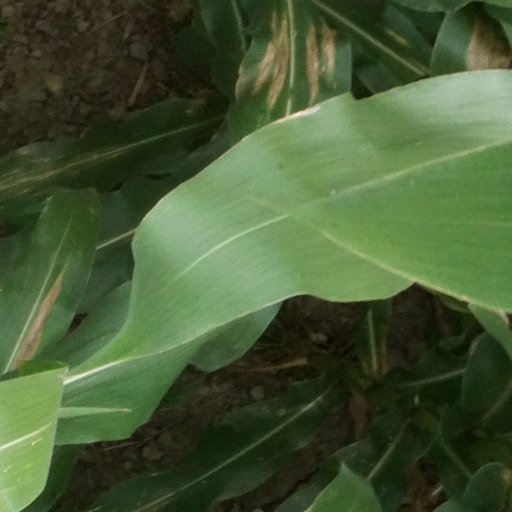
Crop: maize; corn